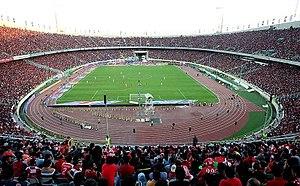
Le stade Azadi est un stade iranien, se situant à l'ouest de Téhéran, d'accès facile pour les habitants de la capitale. Il s'agit du plus grand stade du pays ayant une capacité de 90 000 places pour accueillir les compétitions sportives et de 75 000 places pour les concerts. Il fut construit en 1974 à l'occasion des Jeux Panasiatiques de 1974. Le stade fait partie du complexe sportif Azadi.
Un stade olympique est un stade dans lequel se sont déroulés des Jeux olympiques. Certains sont construits pour l'occasion alors que d'autres existant déjà sont choisis pour l’événement.